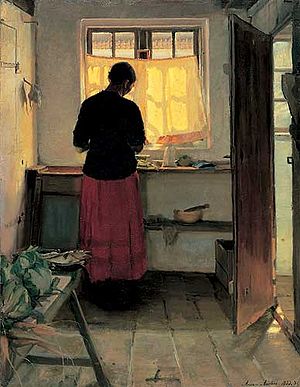
Anna Ancher / Liv og karriere
Anna Ancher, "Pigen i køkkenet", 1886, Den Hirschsprungske Samling
Anna Ancher var en dansk maler. Hun var den eneste i den første generation af Skagensmalere, der var født og opvokset i Skagen. Som datter af kro- og hotelvært Erik Andersen Brøndum kom hun i kontakt med tilrejsende, hvor især kunstnere fik stor betydning. I hendes teenageår begyndte danske og norske marinemalere lejlighedsvis at komme til Skagen, og på den måde oplevede hun deres malerier. Hun fik en borgerlig kulturel opdragelse, og hendes fascination af billedkunst blev ikke modarbejdet af familien, hvis åndelige kraft var en mor, der selv var optaget af litteratur og religion. En af de kunstnere, hun mødte, var Michael Ancher, som hun giftede sig med på sin 21-års fødselsdag. Ægteskabet gav begge mulighed for at udfolde sig kunstnerisk.